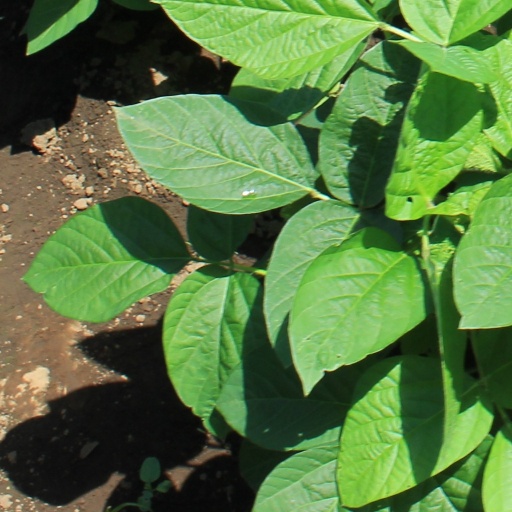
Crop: soybean